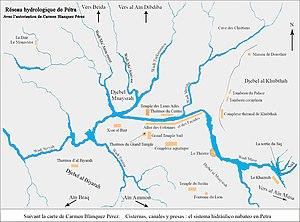
Carte hydrologique des environs de Pétra. D’après le plan de Carmen Blánquez Pérez. et avec l'autorisation écrite de Carmen Blánquez Pérez le 29 04 2019.
La gestion de l'eau à Pétra a forgé la puissance et le niveau de vie des résidents de la capitale de l'ancien royaume nabatéen. Cité parmi les plus puissantes de l'Antiquité, Pétra ne tient pas sa célébrité et sa prospérité, uniquement par ses magnifiques bâtiments creusés et sculptés dans la roche des montagnes environnantes. C’est surtout par son extraordinaire système hydraulique construit au cours des siècles, que Pétra a pu se développer au milieu d'un désert inhospitalier, et devenir une étape stratégique pour les caravanes chamelières, venant de l’Arabie ou de la lointaine Asie et ...apportant les soies, les épices et les parfums, vers les cours d’Europe.